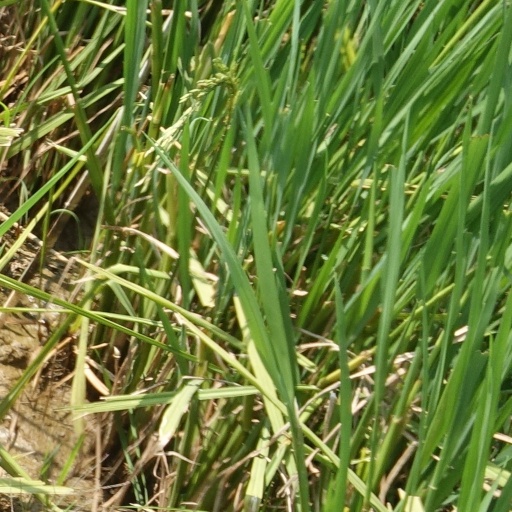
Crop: rice